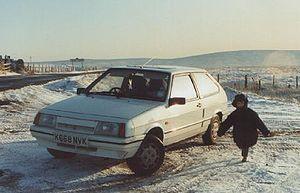
La Lada Samara est une berline compacte à traction avant, elle a commencé à être produite fin novembre 1984 et a été lancée en janvier 1985 en Union soviétique par le constructeur local AvtoVAZ. Elle a été assemblée par l’usine de Togliatti. Dans son pays d’origine, elle s’appelait VAZ-2108 « Spoutnik », ce qui évoquait le célèbre satellite lancé par les Soviétiques en 1957, mais qui signifie également « compagnon » en russe. La voiture est arrivée peu de temps après en Europe occidentale sous l'appellation Lada Samara, du nom de la capitale de l’oblast éponyme, dans lequel se situe le siège d’AvtoVAZ. Elle a remporté un franc succès jusqu’à son retrait des marchés européens, à la fin des années 1990. L’arrêt de production a eu lieu le 24 décembre 2013, la Samara a néanmoins connu une descendance en 1997 avec la Samara-2, déclinée également en versions 3, 4 et 5 portes.
AvtoVAZ est le premier constructeur automobile russe, loin devant le deuxième GAZ. Initialement nommé VAZ, la société a pris son nom actuel en 1993. L'entreprise AvtoVAZ est plus connue en France et en Belgique sous sa marque Lada.